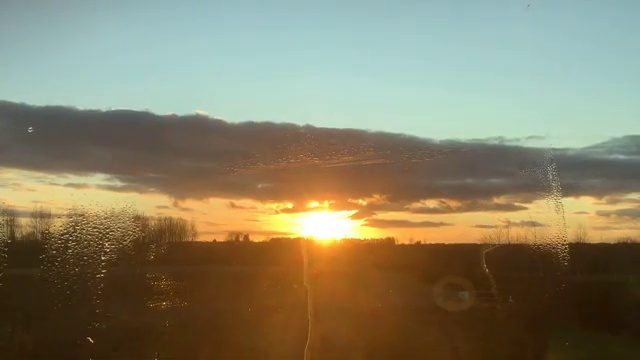
Fire: no
Smoke: no